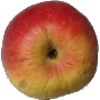
Label: Apple Red Yellow 1